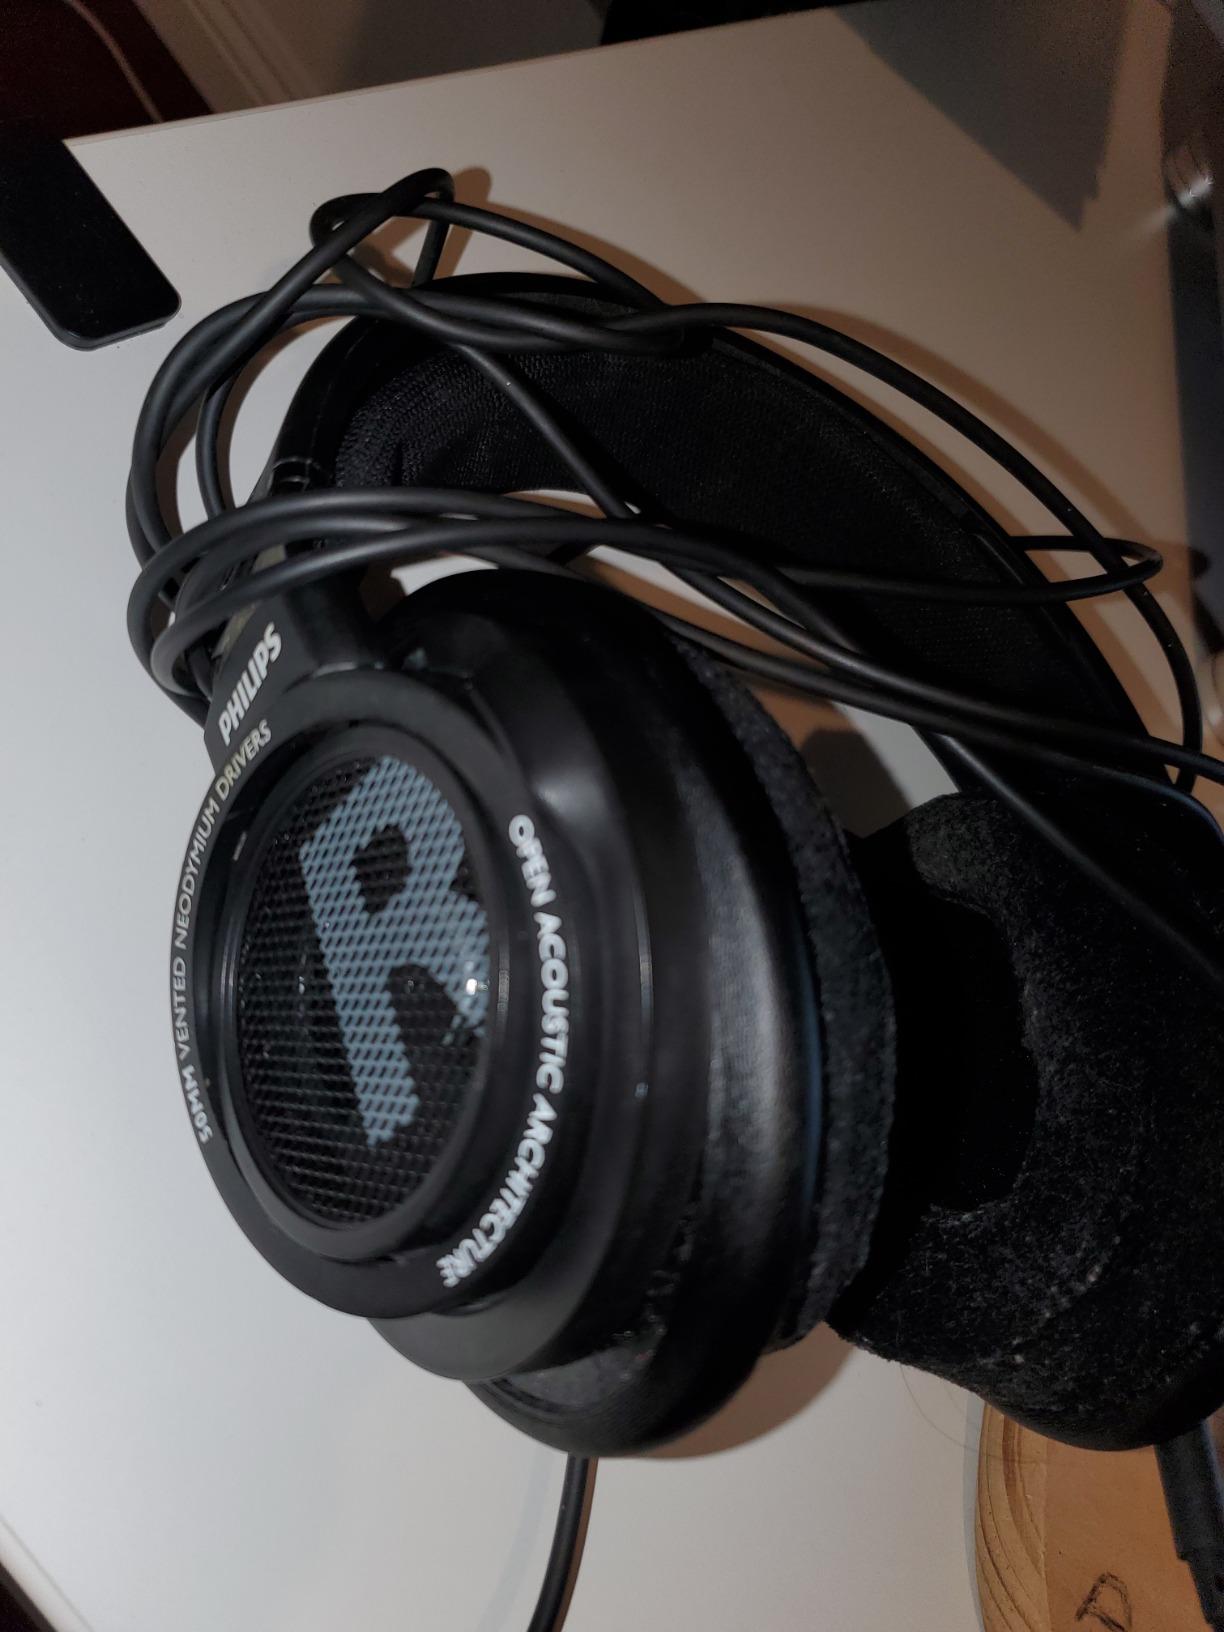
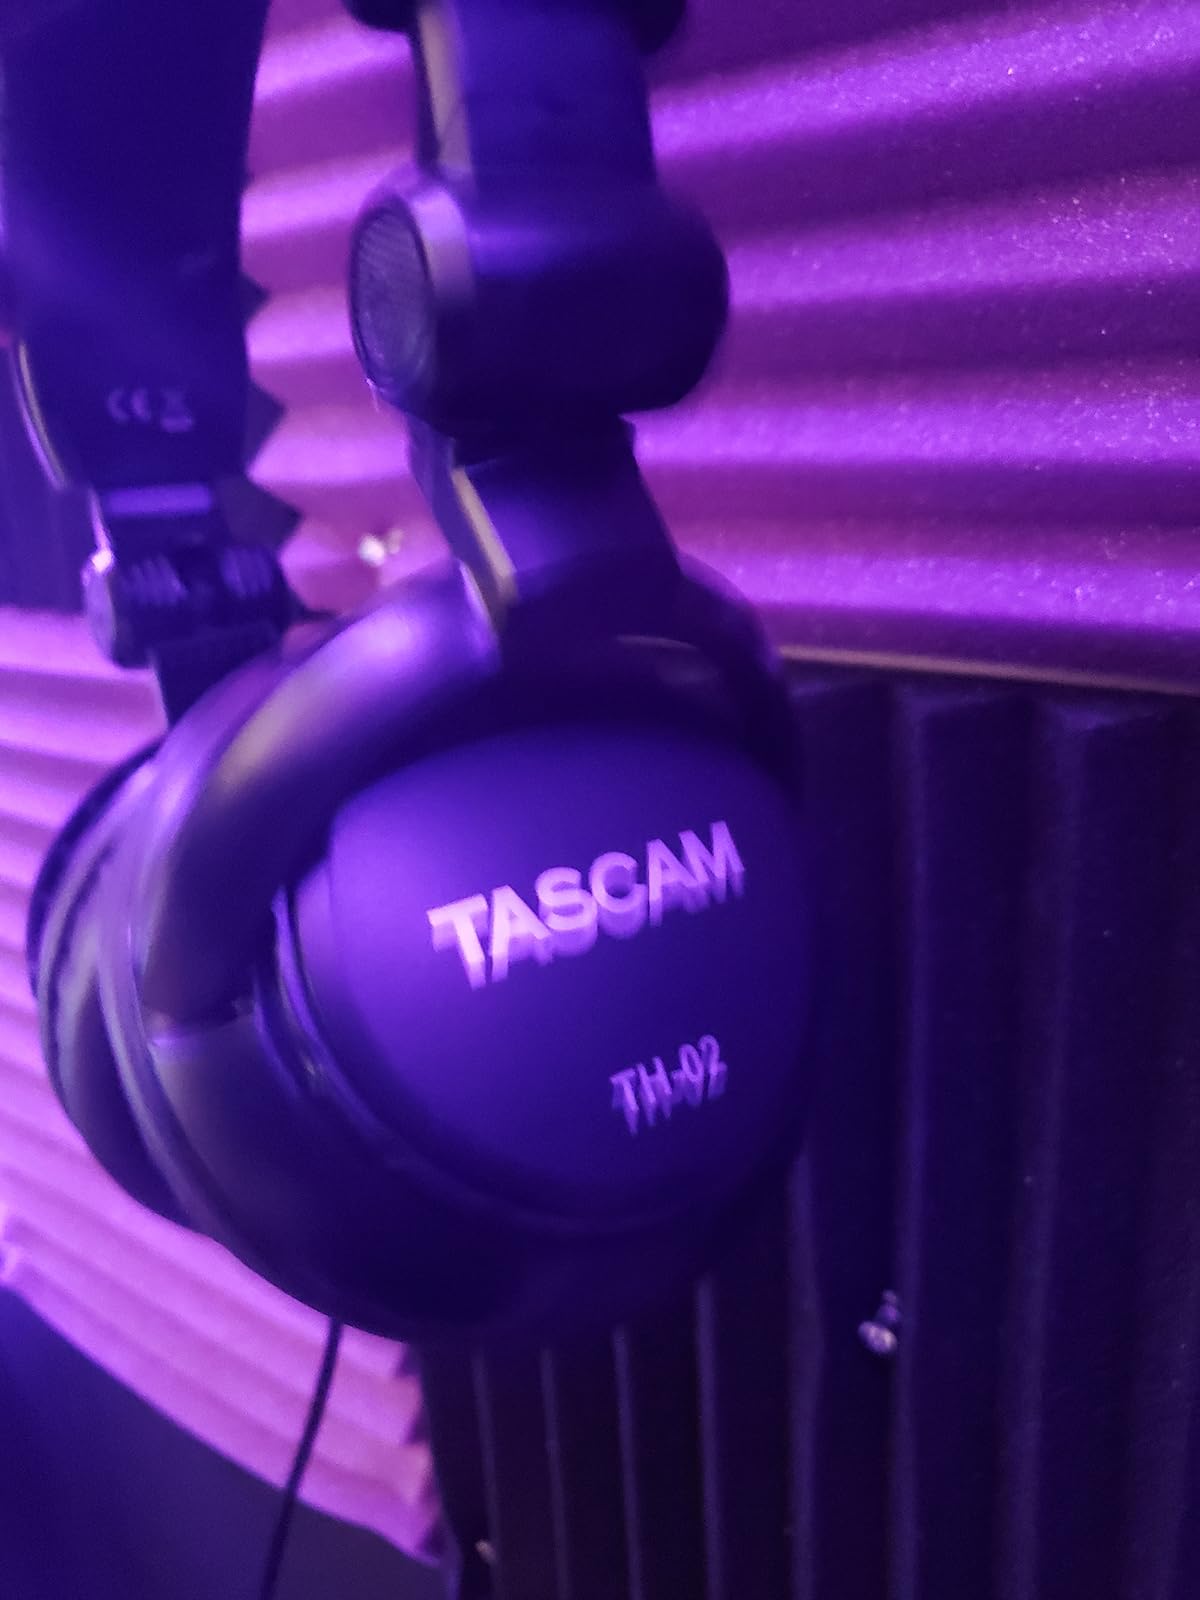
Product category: headphones
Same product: no